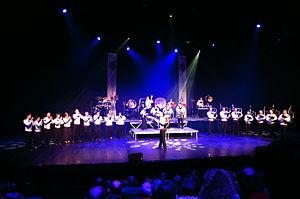
Le bagad Bro Felger se produisant en concours à Saint-Brieuc (Côtes-d'Armor, France).
Le championnat national des bagadoù 2011 est la 62ᵉ édition de ces rencontres annuelles de musique bretonne. La fédération Bodadeg ar Sonerion organise tous les ans depuis 1949 un championnat regroupant les bagadoù adhérents à la fédération. Cette édition a commencé le 27 février 2011, à Brest, par la première manche du championnat de première catégorie et s'est terminée le 6 août 2012, à Lorient, lors du festival interceltique de Lorient.
Le Bagad Bro Felger est un ensemble de musique traditionnelle bretonne issu du pays de Fougères, en Ille-et-Vilaine, créé à l'automne 2002 à Fougères. Membre de la fédération Bodadeg ar Sonerion, il concourt actuellement en troisième catégorie du championnat national des bagadoù et est présent dans de nombreux festivals en France.
Le championnat national des bagadoù 2012 est la 63ᵉ édition de ces rencontres annuelles de musique bretonne. La fédération Bodadeg ar sonerion organise tous les ans depuis 1949 un championnat regroupant les bagadoù adhérents à la fédération. Cette édition a débuté 12 février 2012, à Brest, par la première manche du championnat de première catégorie et s'est terminée le 4 août 2012, à Lorient, lors du festival interceltique de la ville.